Mahabalipuram (film)

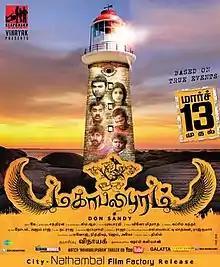
Poster

Mahabalipuram is a 2015 Indian Tamil-language crime film written and directed by Don Sandy. The film features Vinayak, Karunakaran, Ramesh Thilak, Vettri, Vithika Sheru, Angana Roy, and Karthik Sabesh. K composed the film's music, while Chandran Pattuswamy handled the editing and Kim Aam handled the cinematography. The film, produced by Vinayak, released on 13 March 2015.